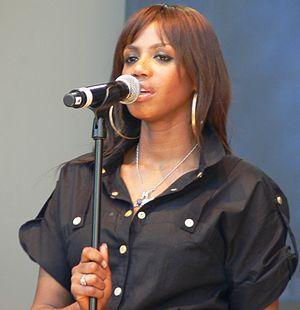
All Saints est un girl group anglo-canadien formé à Londres en 1993 et actif principalement de 1997 à 2006. Il est composé de quatre chanteuses : deux sœurs canadiennes, Natalie et Nicole Appleton, et deux chanteuses anglaises, Melanie Blatt et Shaznay Lewis. Le groupe a vendu plus de 10 millions d'album dans le monde en 5 ans. En 2016, le groupe se reforme et publie les singles One Strike, One Woman Man et This Is A War, extraits de l'album Red Flag.
Shaznay Lewis née Tricia Marie Lewis le 14 octobre 1975 dans le quartier londonien d'Islington, est une auteure-compositrice-interprète et actrice anglaise, membre du groupe All Saints dont elle est une des fondatrices.